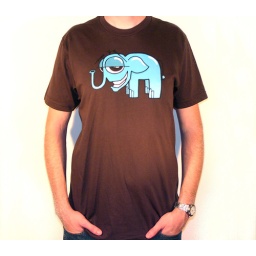
blue elephant on a brown American Apparel shirt available in medium and large sizes